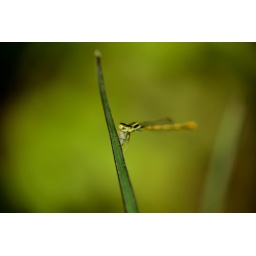
Damsefly eating a small moth near my compost bin